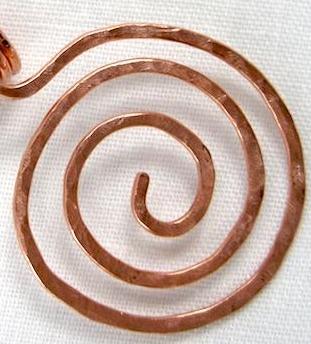
Texture: spiralled